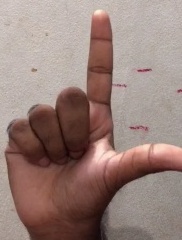
ASL sign: L